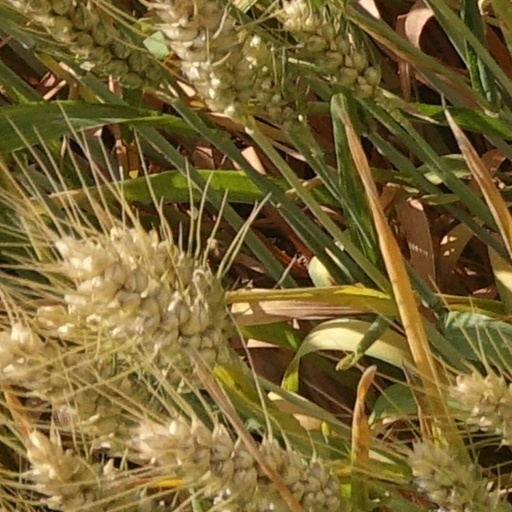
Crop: wheat